Frederick Hamilton (Royal Navy officer)

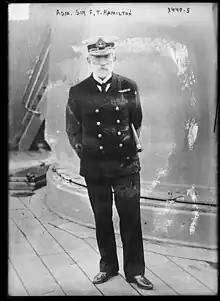

He lived at Anmer Hall near King's Lynn in Norfolk.